Frisian freedom

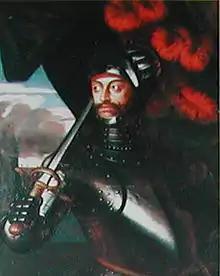
Ulrich I, the first ruler of the County of East Frisia

A largely leaderless society, from 1298, references began to be made to urban officeholders known as "aldermen" and elected military leaders known as , which were often compared to the Italian . By the mid-14th century, had grown more rich and powerful, developing into an agrarian aristocracy and becoming the region's "de facto" ruling class. Between the Ems and Jade rivers in eastern Frisia, the strength of communal institutions were diminished and the communes effectively disappeared, while in the west, village heads increasingly exerted more influence over the communes. As the power of the grew, elements of the Frisian freedom such as personal freedom and the election of judges were discarded, as freedom was recast to mean freedom from foreign princes.